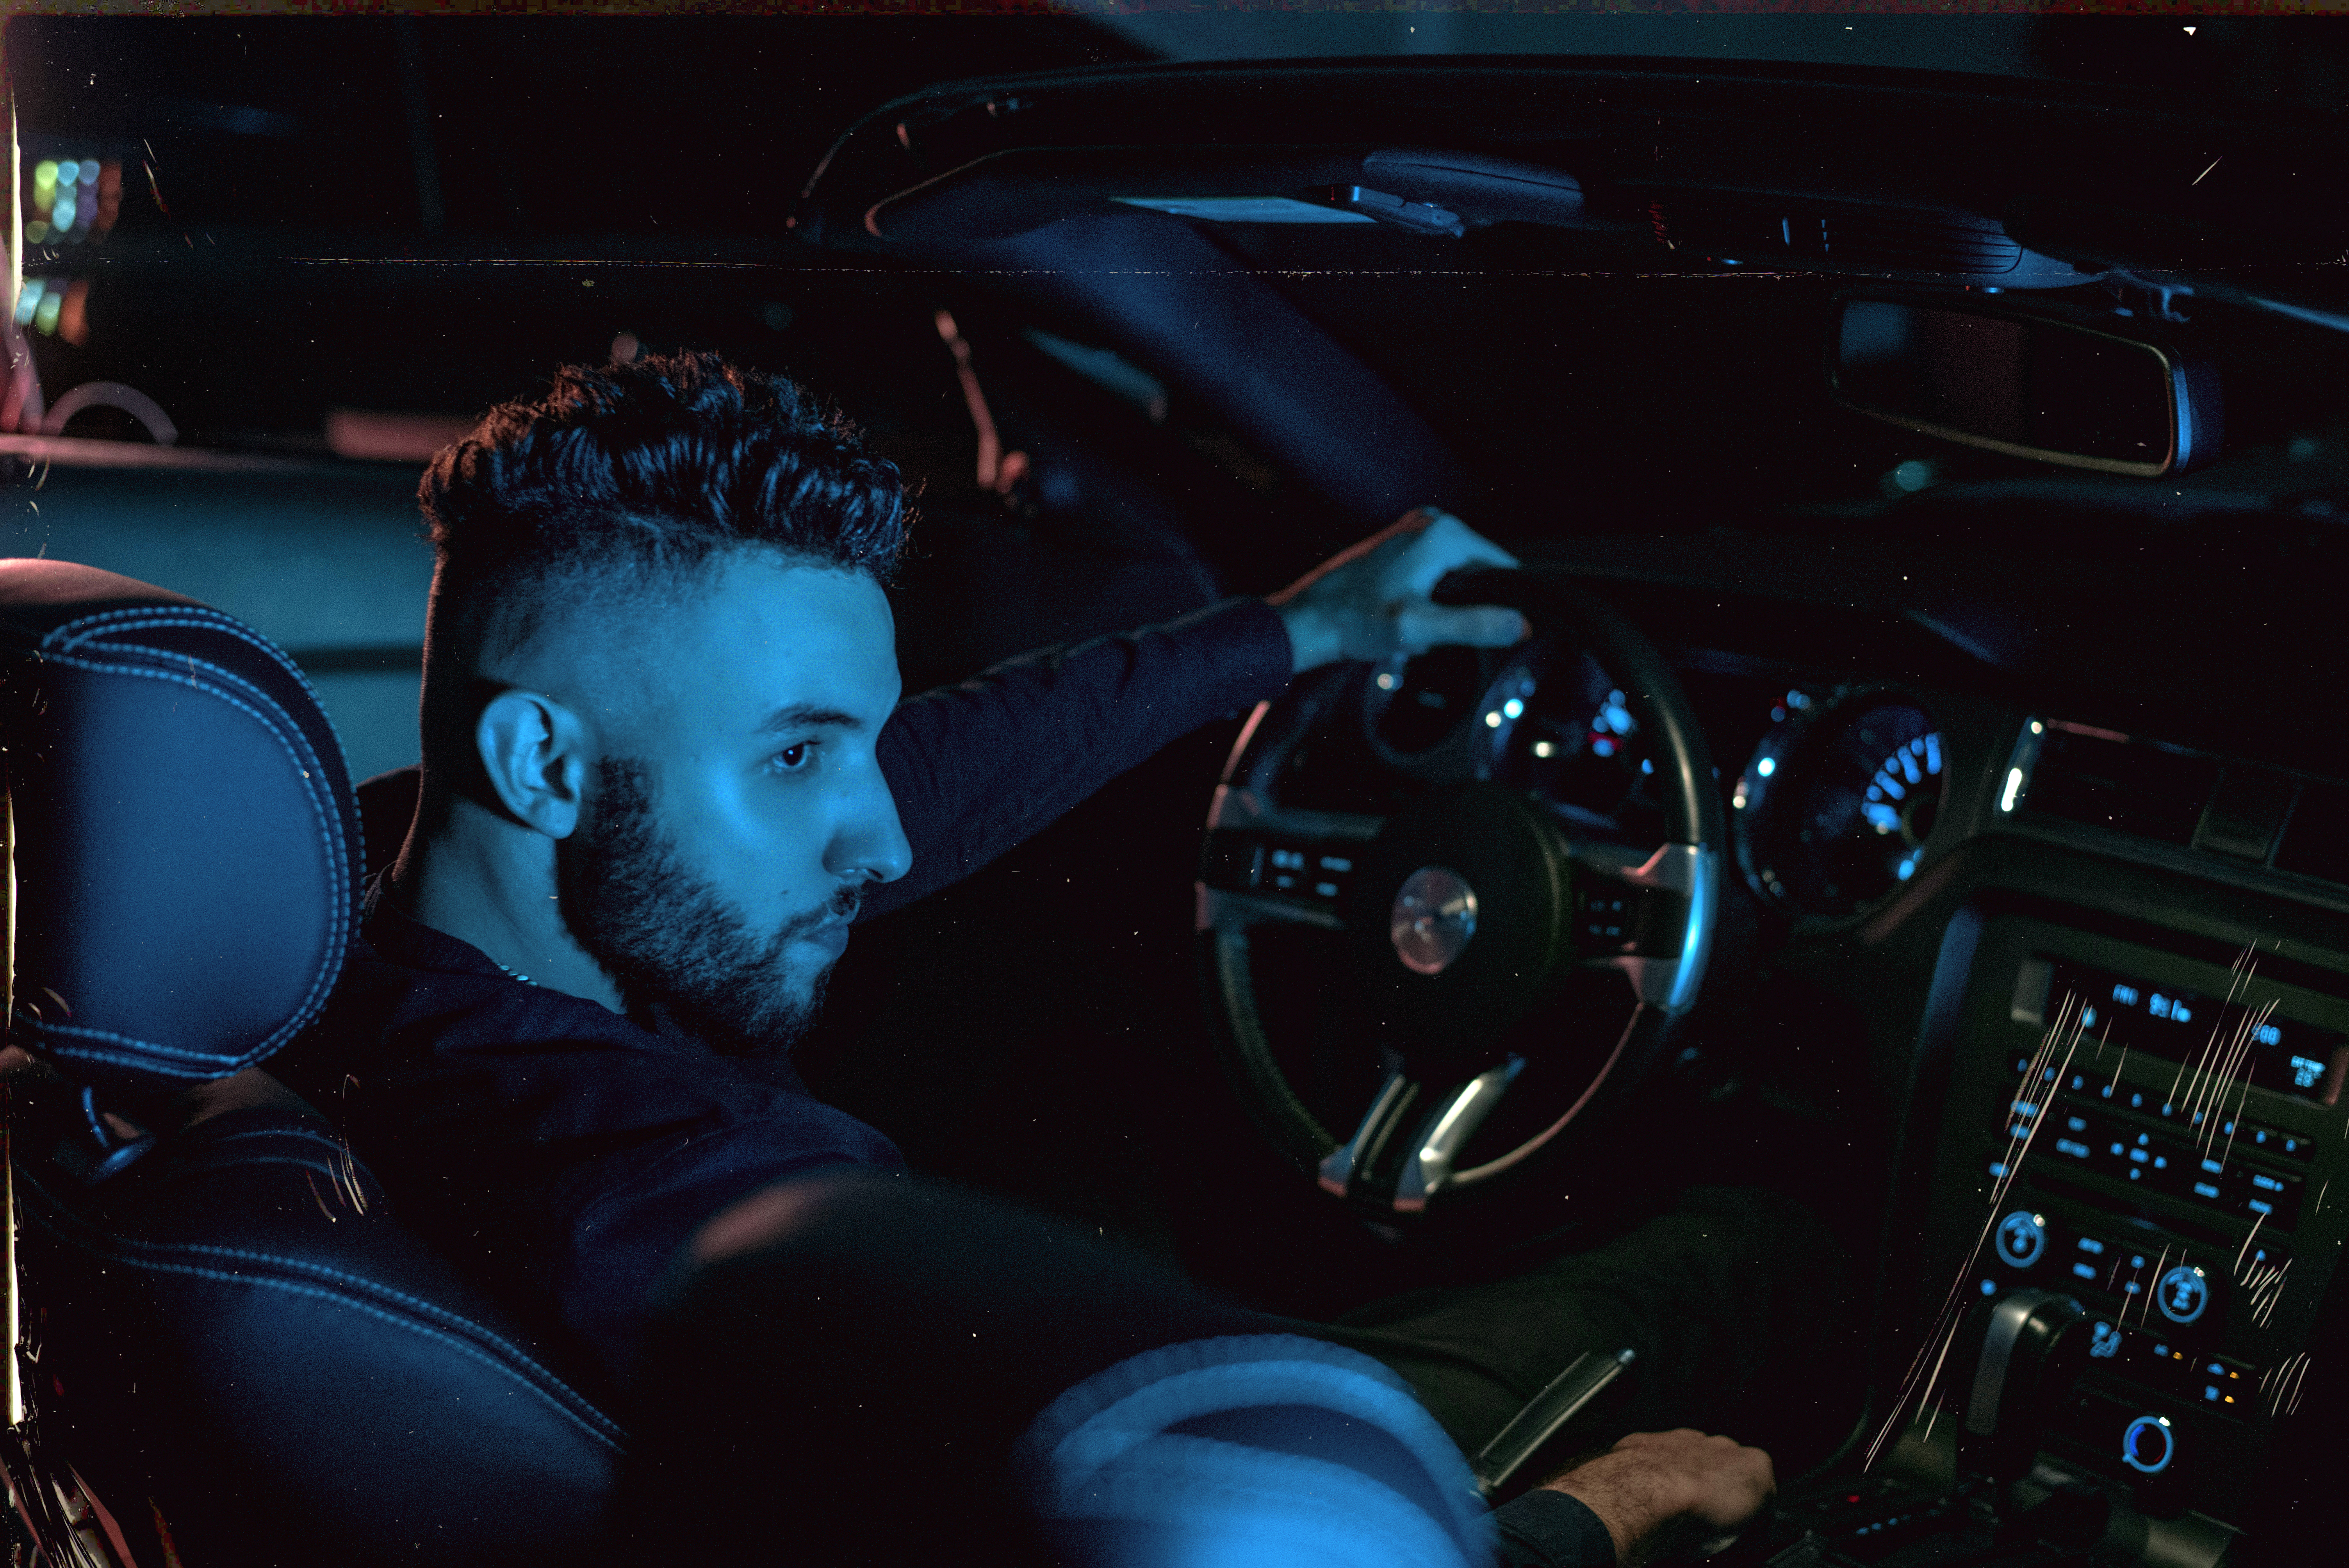
man, car, land vehicle, vehicle, motor vehicle, window, automotive design, speedometer, steering part, automotive lighting, steering wheel, wheel, mode of transport, vehicle door, personal luxury car, car seat cover, flash photography, automotive wheel system, gauge, center console, auto part, electric blue, automotive exterior, tachometer, car seat, vehicle audio, luxury vehicle, family car, windshield, mid size car, glass, darkness, driving, performance car, sports car, automotive window part, multimedia, helmet, sedan, city car, classic car, transport, full size car